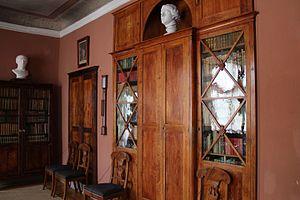
Le manoir de Louhisaari est un manoir situé dans le quartier Askainen de Masku en Finlande.